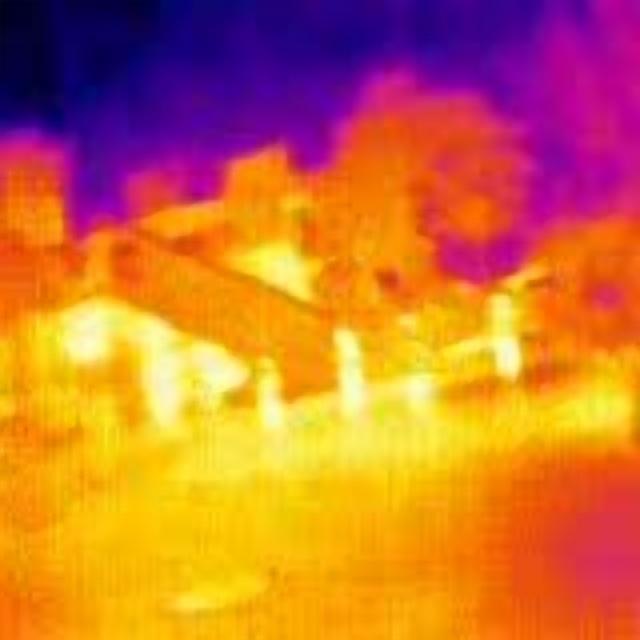
Detected objects:
label: person
label: person
label: person
label: person
label: person